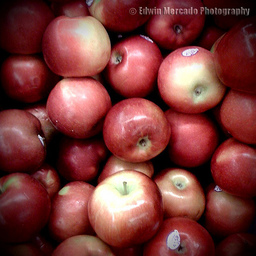
Label: Apple